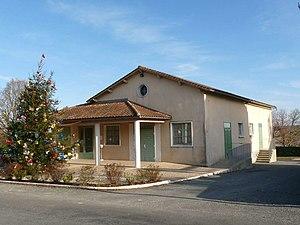
salle des fêtes de Festalemps, Dordogne, France
Festalemps est une ancienne commune française située dans le département de la Dordogne, en région Nouvelle-Aquitaine.